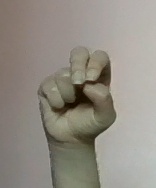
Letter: gaaf